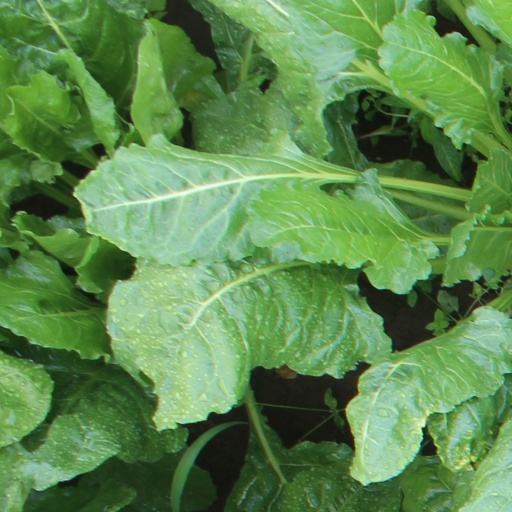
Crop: sugar beet